Ivan Eklind

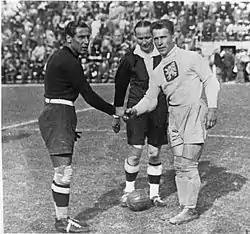
Eklind (center) during 1934 FIFA World Cup final between Italy and Czechoslovakia

Ivan Henning Hjalmar Eklind (15 October 1905 – 23 July 1981) was a football referee from Sweden best known for officiating the 1934 FIFA World Cup final between Italy and Czechoslovakia in Rome. He is the youngest referee, to this day, to officiate a FIFA World Cup final at the age of 28.